Postmark

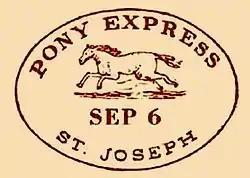
One of several types of postmarks found on Pony Express mail

Different types of postmarks include railway post offices (RPOs) and maritime (on-board ship) postmarks. Postmarks on naval vessels during sensitive operations in wartime are sometimes "clean", showing less information than usual to prevent route of travel or other details from falling into enemy hands. Similar to this is the "censored postmark", overprinted with a black obliteration of the time and place of mailing, for similar reasons.